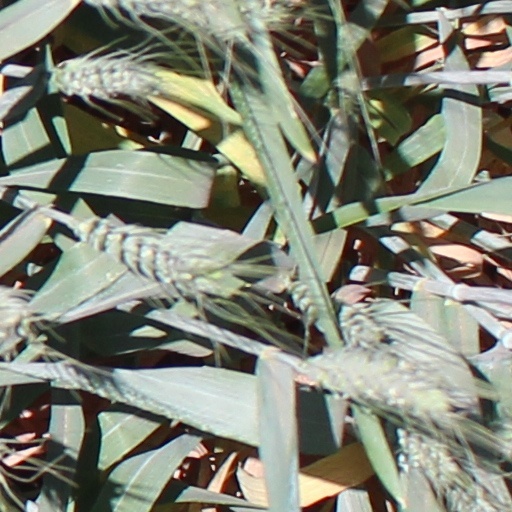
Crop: wheat